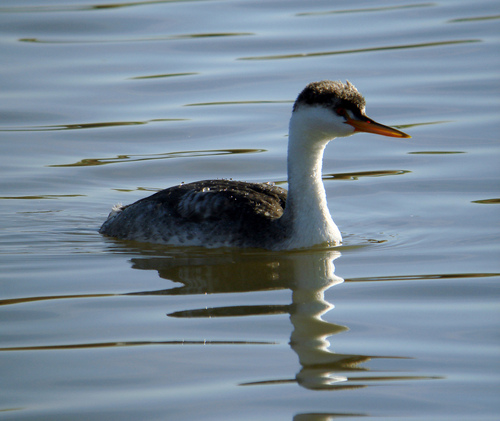
a brown bird with a white breast and a orange mouth
this is a bird with a black back, white neck and a black crown.
a bird with a white throat and a orange bill with a black and white secondaries
this bird has a long point bill with dark, gray crown and white neck.
a big bird with black and white wings, long sloped white throat, black patch on top of head, and orange bill.
this bird is gray with a long white neck and orange beak, it floats in water.
this bird has wings that are brown and has a white necka large grey bird, with a white throat, and a long bill.
this particular bird has a belly that is white and gray and black on the sidesa medium sized bird with a long white neck and a large sharp orange beak.
Species: Western Grebe